RAF Lyneham

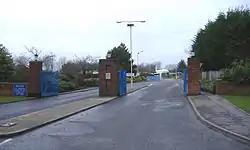
Station entrance with the de Havilland Comet gate guardian

No. 99 Squadron RAF (99 Sqn) reformed on 17 November 1945, at RAF Lyneham equipped with Yorks, later operating as part of the Berlin Airlift. It continued in the transport role with the Handley Page Hastings then the Bristol Britannia from 1959 to 1976. 99 Sqn was disbanded in 1976, following the 1974 Defence White Paper. The squadron was reformed in 2002, to operate the RAF's Boeing C-17 Globemaster IIIs from RAF Brize Norton.